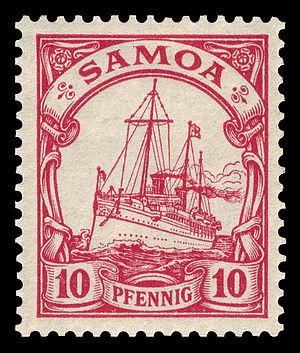
L'empire colonial allemand fut fondé après l'unification de la nation allemande en 1871 et la naissance de l'Empire allemand. Il cessa d'exister après la Première Guerre mondiale.